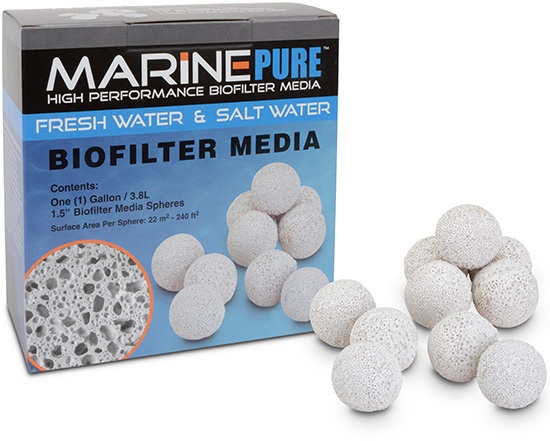
CerMedia MarinePure Biofilter Media 1.5" Spheres - 1 Gallon
CerMedia MarinePure Biofilter Media Designed for Ammonia, Nitrite and Nitrate Removal Primarily designed to provide deep anaerobic zones for de-nitrification in passive systems. Live rock substitute-popular among reef hobbyists as a substitute for live rock because it reduces nitrates more efficiently without harming the environment. Use in sumps, stacked in extra-large filters.
Brand: CerMedia
Category: Animals & Pet Supplies > Pet Supplies > Fish & Aquatic Supplies > Aquarium Water Treatments > Nitrate Removers